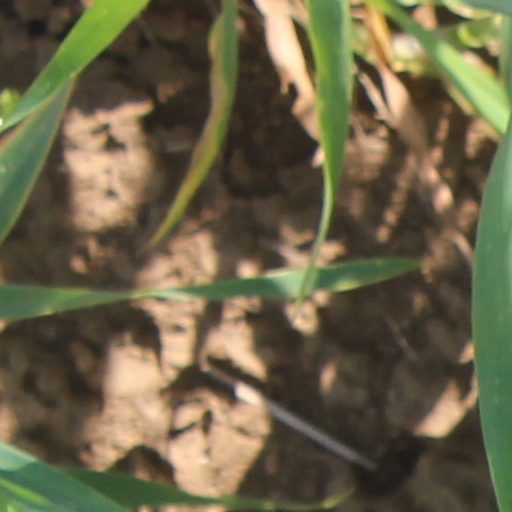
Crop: wheat